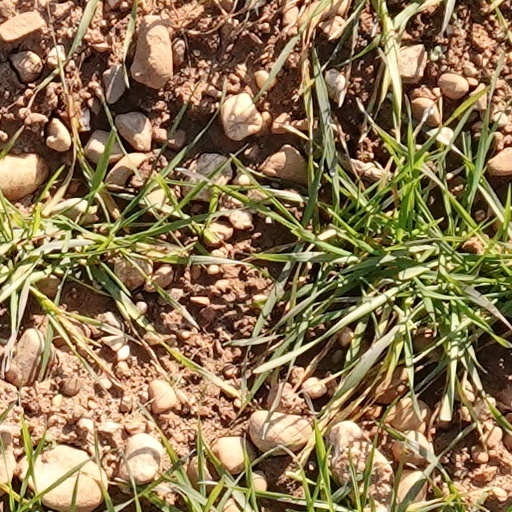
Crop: wheat